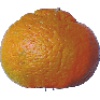
Label: mandarine